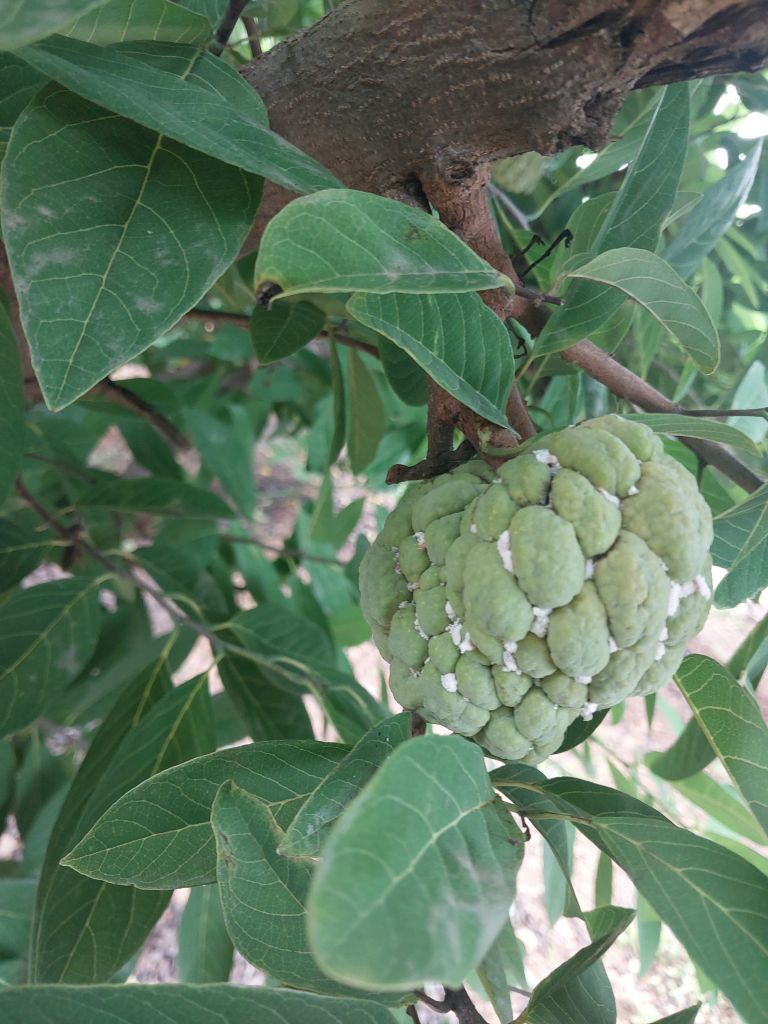
Disease label: Mealy Bug